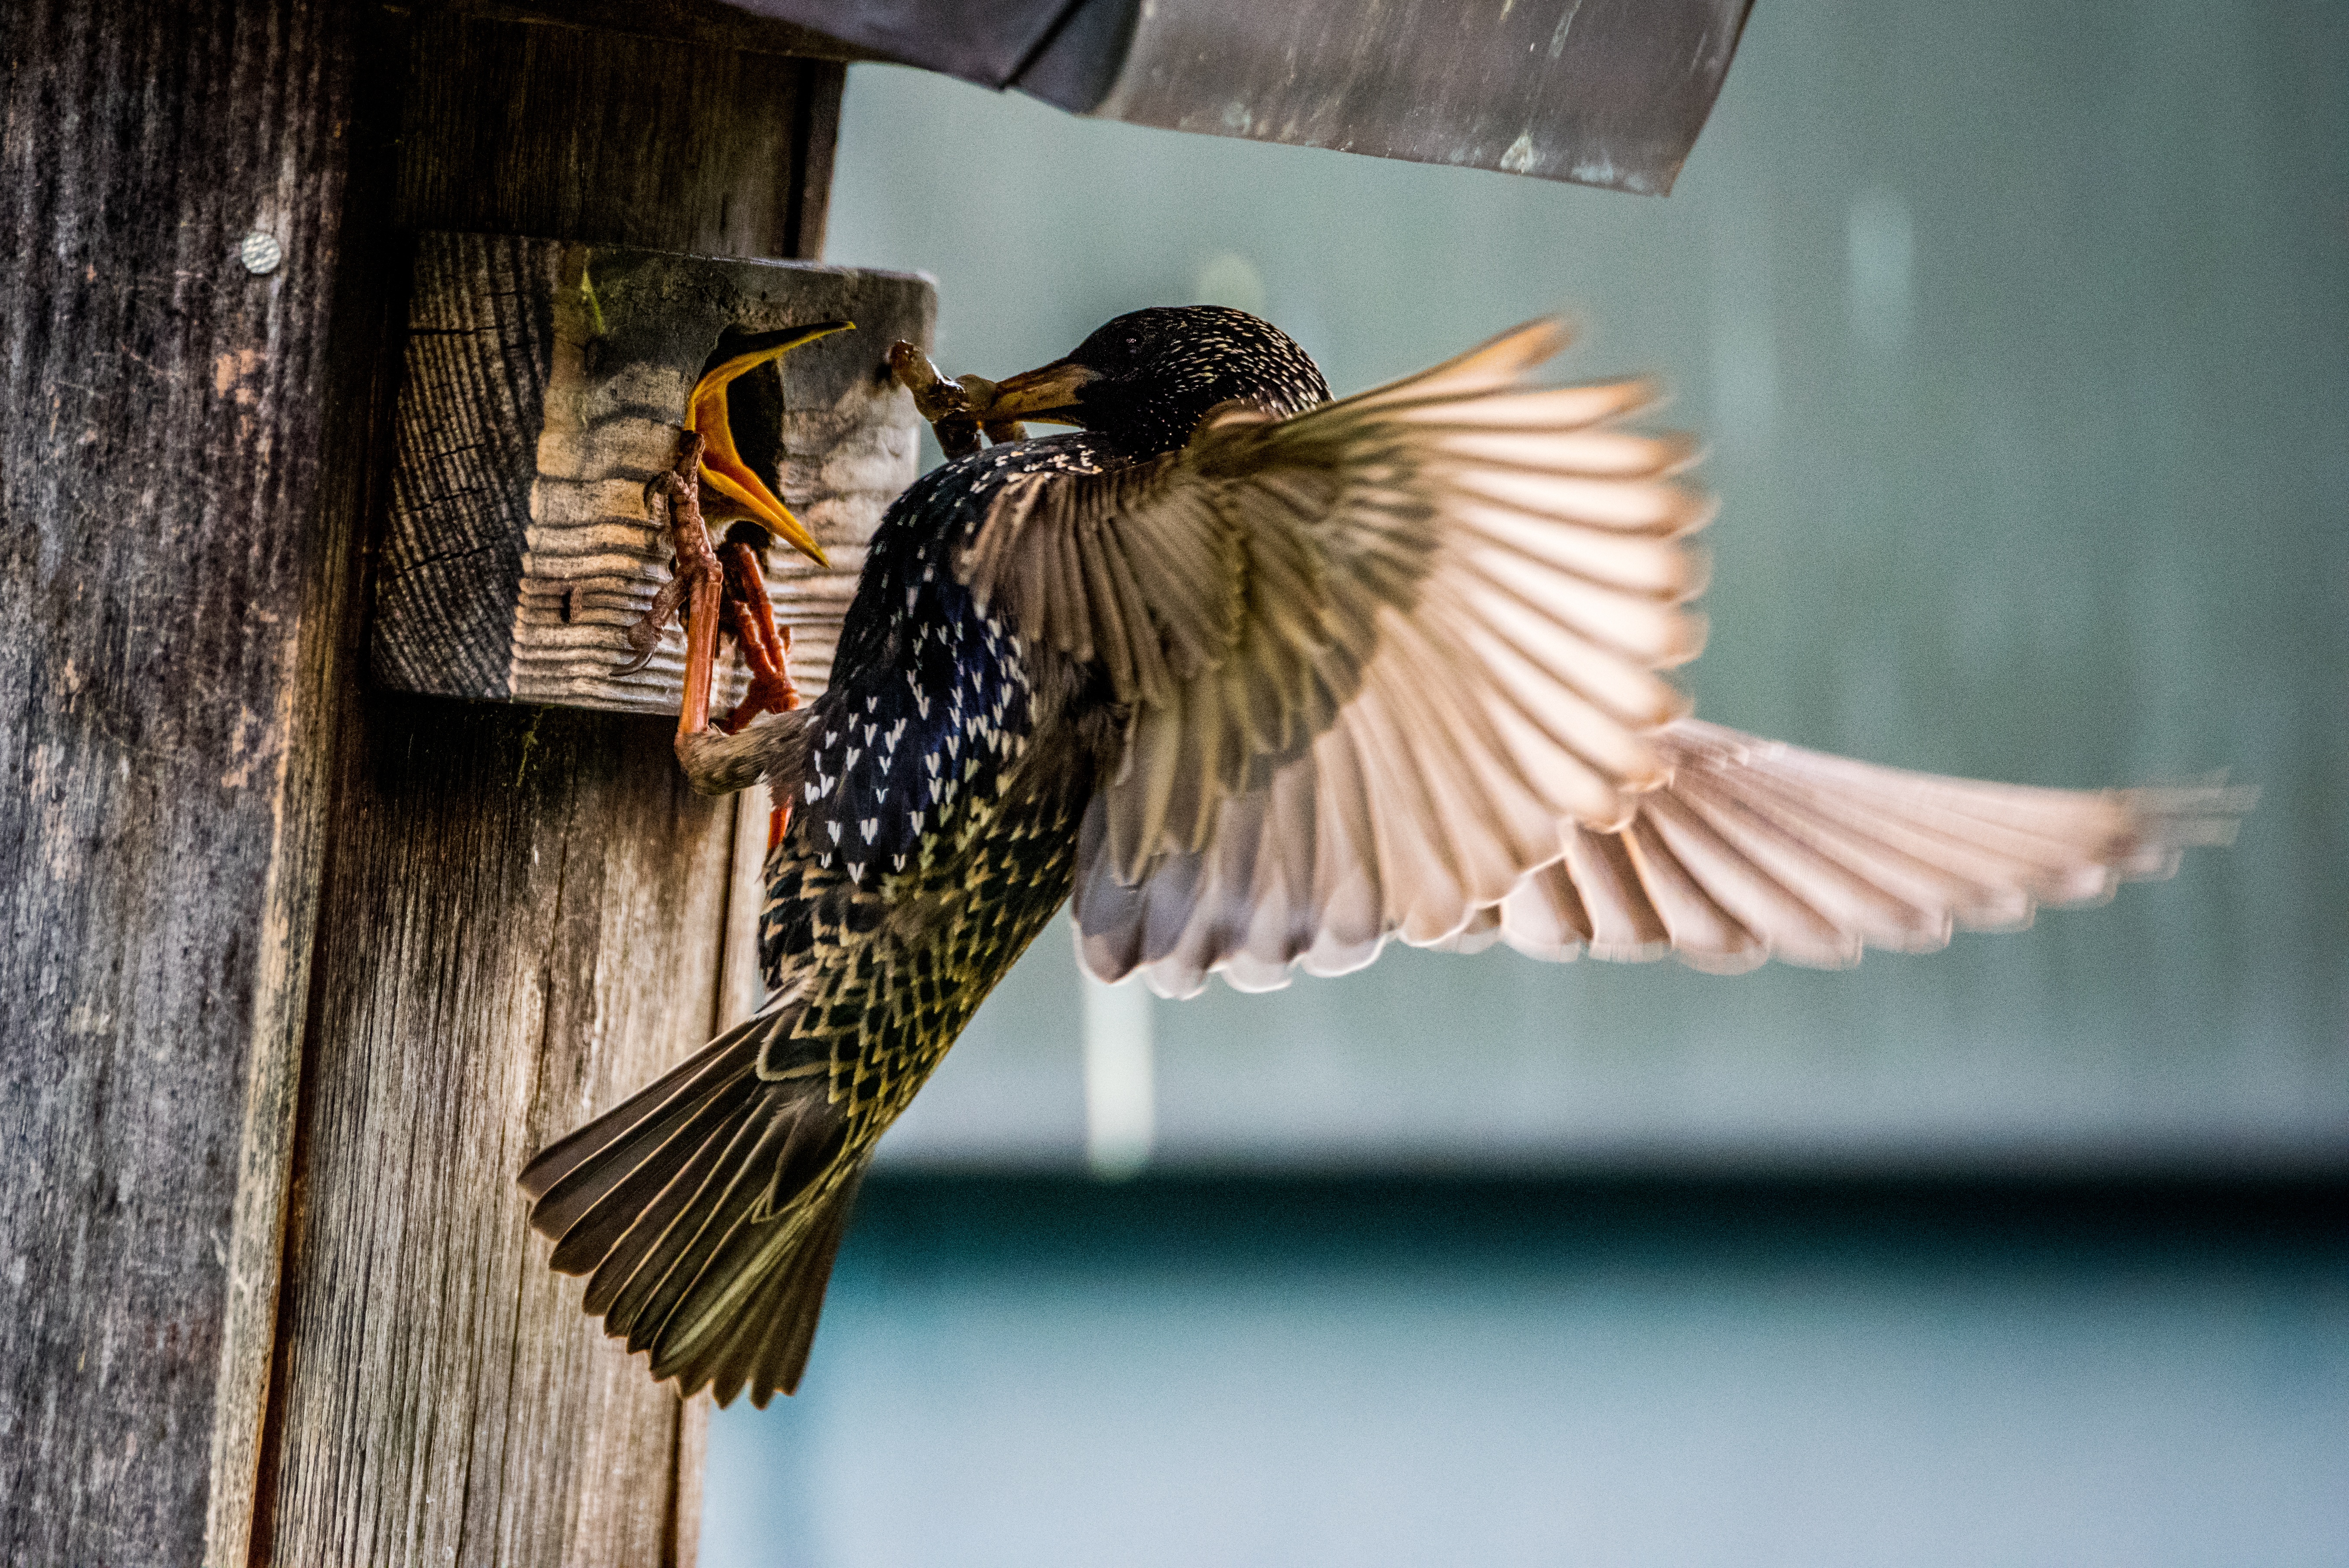
nature, bird, wing, star, wildlife, spring, beak, blue, fauna, feeding, vertebrate, finch, wildlife photography, perching bird